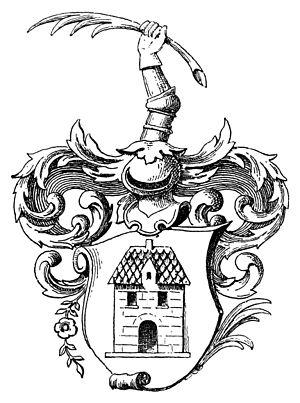
La famille La Cour, à l'origine Dornonville de la Cour, est une famille danoise. Elle descend de la famille protestante française des Dornonville de la Cour, qui ont fui le Royaume de France pour le Danemark à la suite de la révocation de l'Édit de Nantes en 1685.